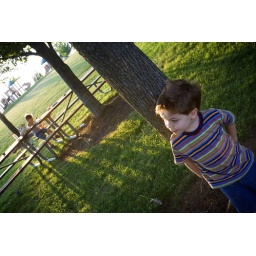
The table by the water